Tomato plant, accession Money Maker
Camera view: bottom (45 deg); turntable rotation: 330 degrees
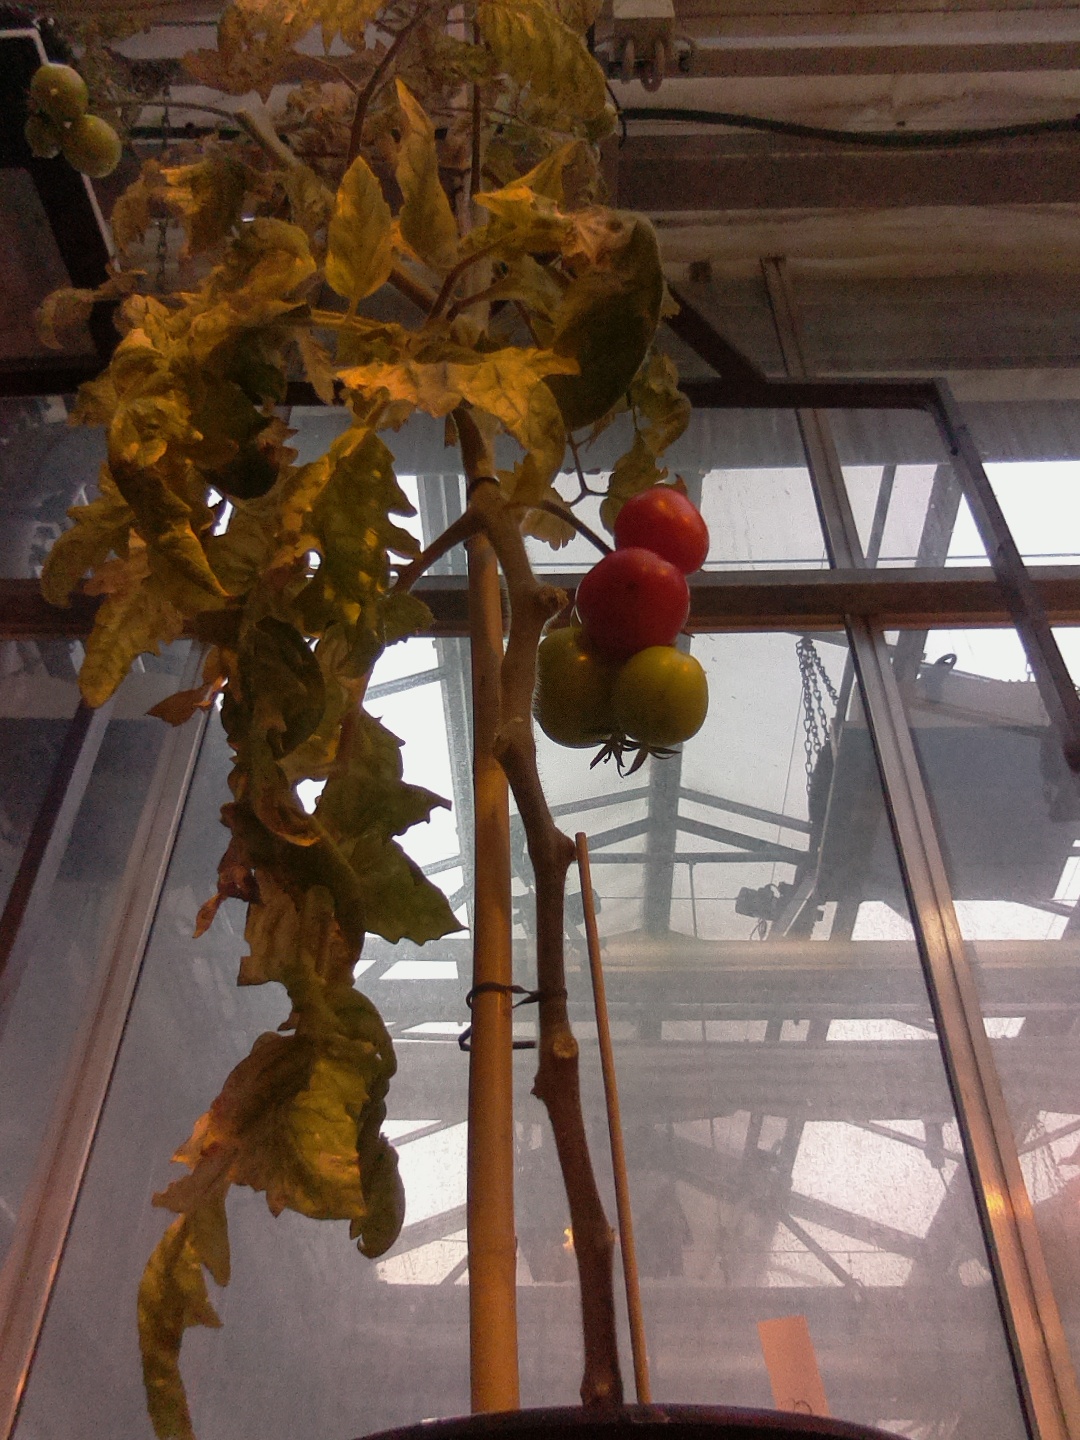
BBCH growth stage 82: 20%-30% of fruits show typical fully ripe color